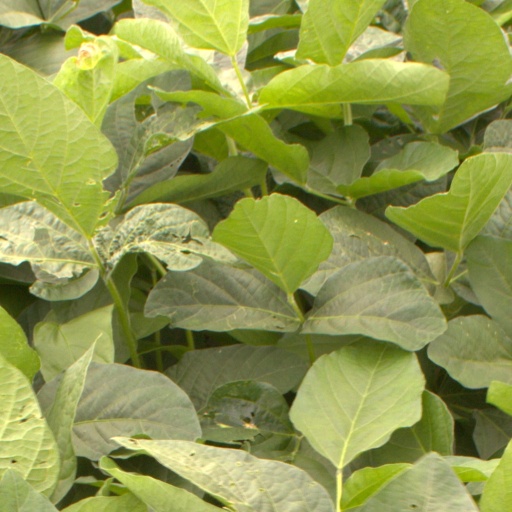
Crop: soybean